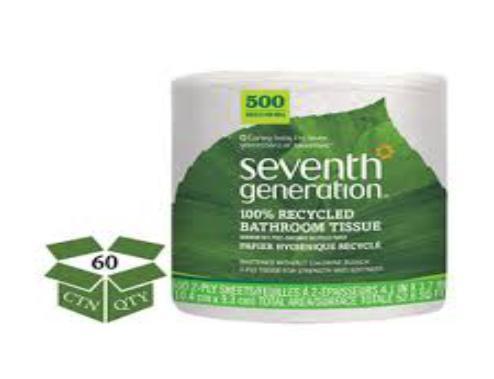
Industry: Necessities